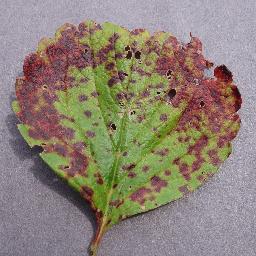
Label: Strawberry___Leaf_scorch